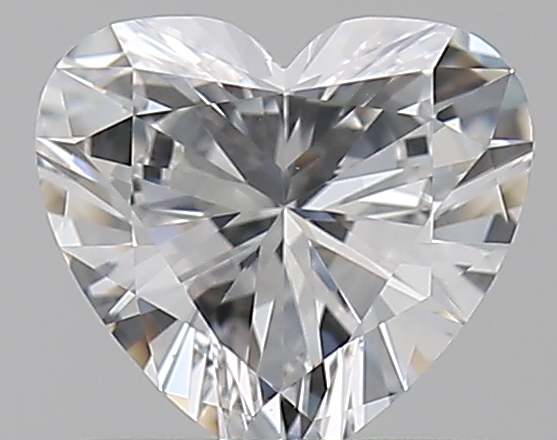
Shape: heart
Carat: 0.5
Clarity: VS1
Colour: E
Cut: VG
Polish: EX
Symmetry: VG
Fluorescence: F
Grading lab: GIA
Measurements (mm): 5.12 x 5.55 x 2.94